Inge Krokann

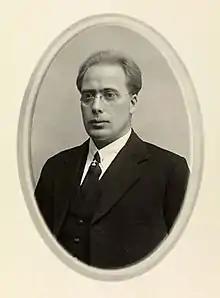
Inge Krokann in 1929

Inge Krokann (19 August 1893–27 September 1962) was a Norwegian writer. His most famous work is " I Dovre Sno " (1929), an epic story of the Loe family during the Middle Ages. Because his writing was full of local expressions and is so strongly tied to the use of the Oppdal dialect and idiosyncratic Nynorsk, his works are largely inaccessible and difficult to translate.